¿Por qué no te callas?

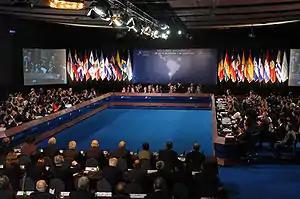
Ibero-American Summit, 2007: Juan Carlos, Zapatero and Chávez are seated on the right side of the chamber. (Chávez is seated at the table in the bottom-right corner clapping.)

At the meeting on 10 November 2007, Chávez repeatedly interrupted Zapatero to call Zapatero's predecessor, José María Aznar, a "fascist" and "less human than snakes", and accuse Aznar of having supported a failed coup d'état aimed at removing Chávez from power. Zapatero had earlier irritated Chávez by suggesting that Latin America needed to attract more foreign capital to combat its "chronic, deepening poverty", and claimed that Chávez's policies scared investors out of Latin America.